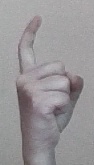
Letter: ra